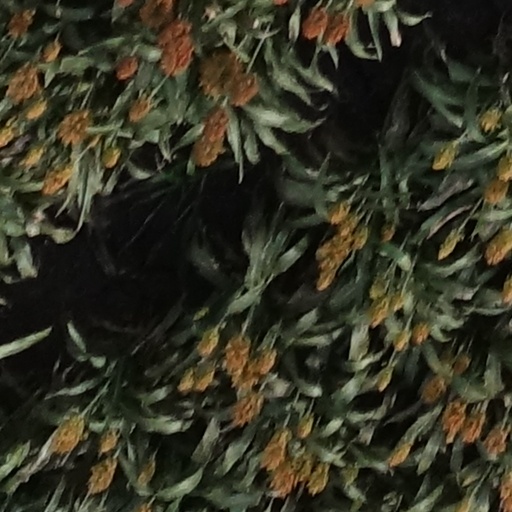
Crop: sorghum